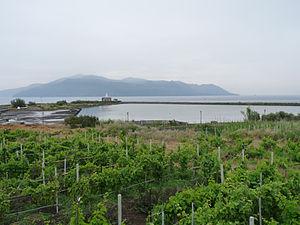
Punta Lingua, au sud-est de l'île de Salina (îles Eoliennes, Sicile). Le petit lac (Lago di Lingua) est un ancien marais salant qui a donné son nom à l'île. Phare (ARLHS ITA 250). Vignoble.